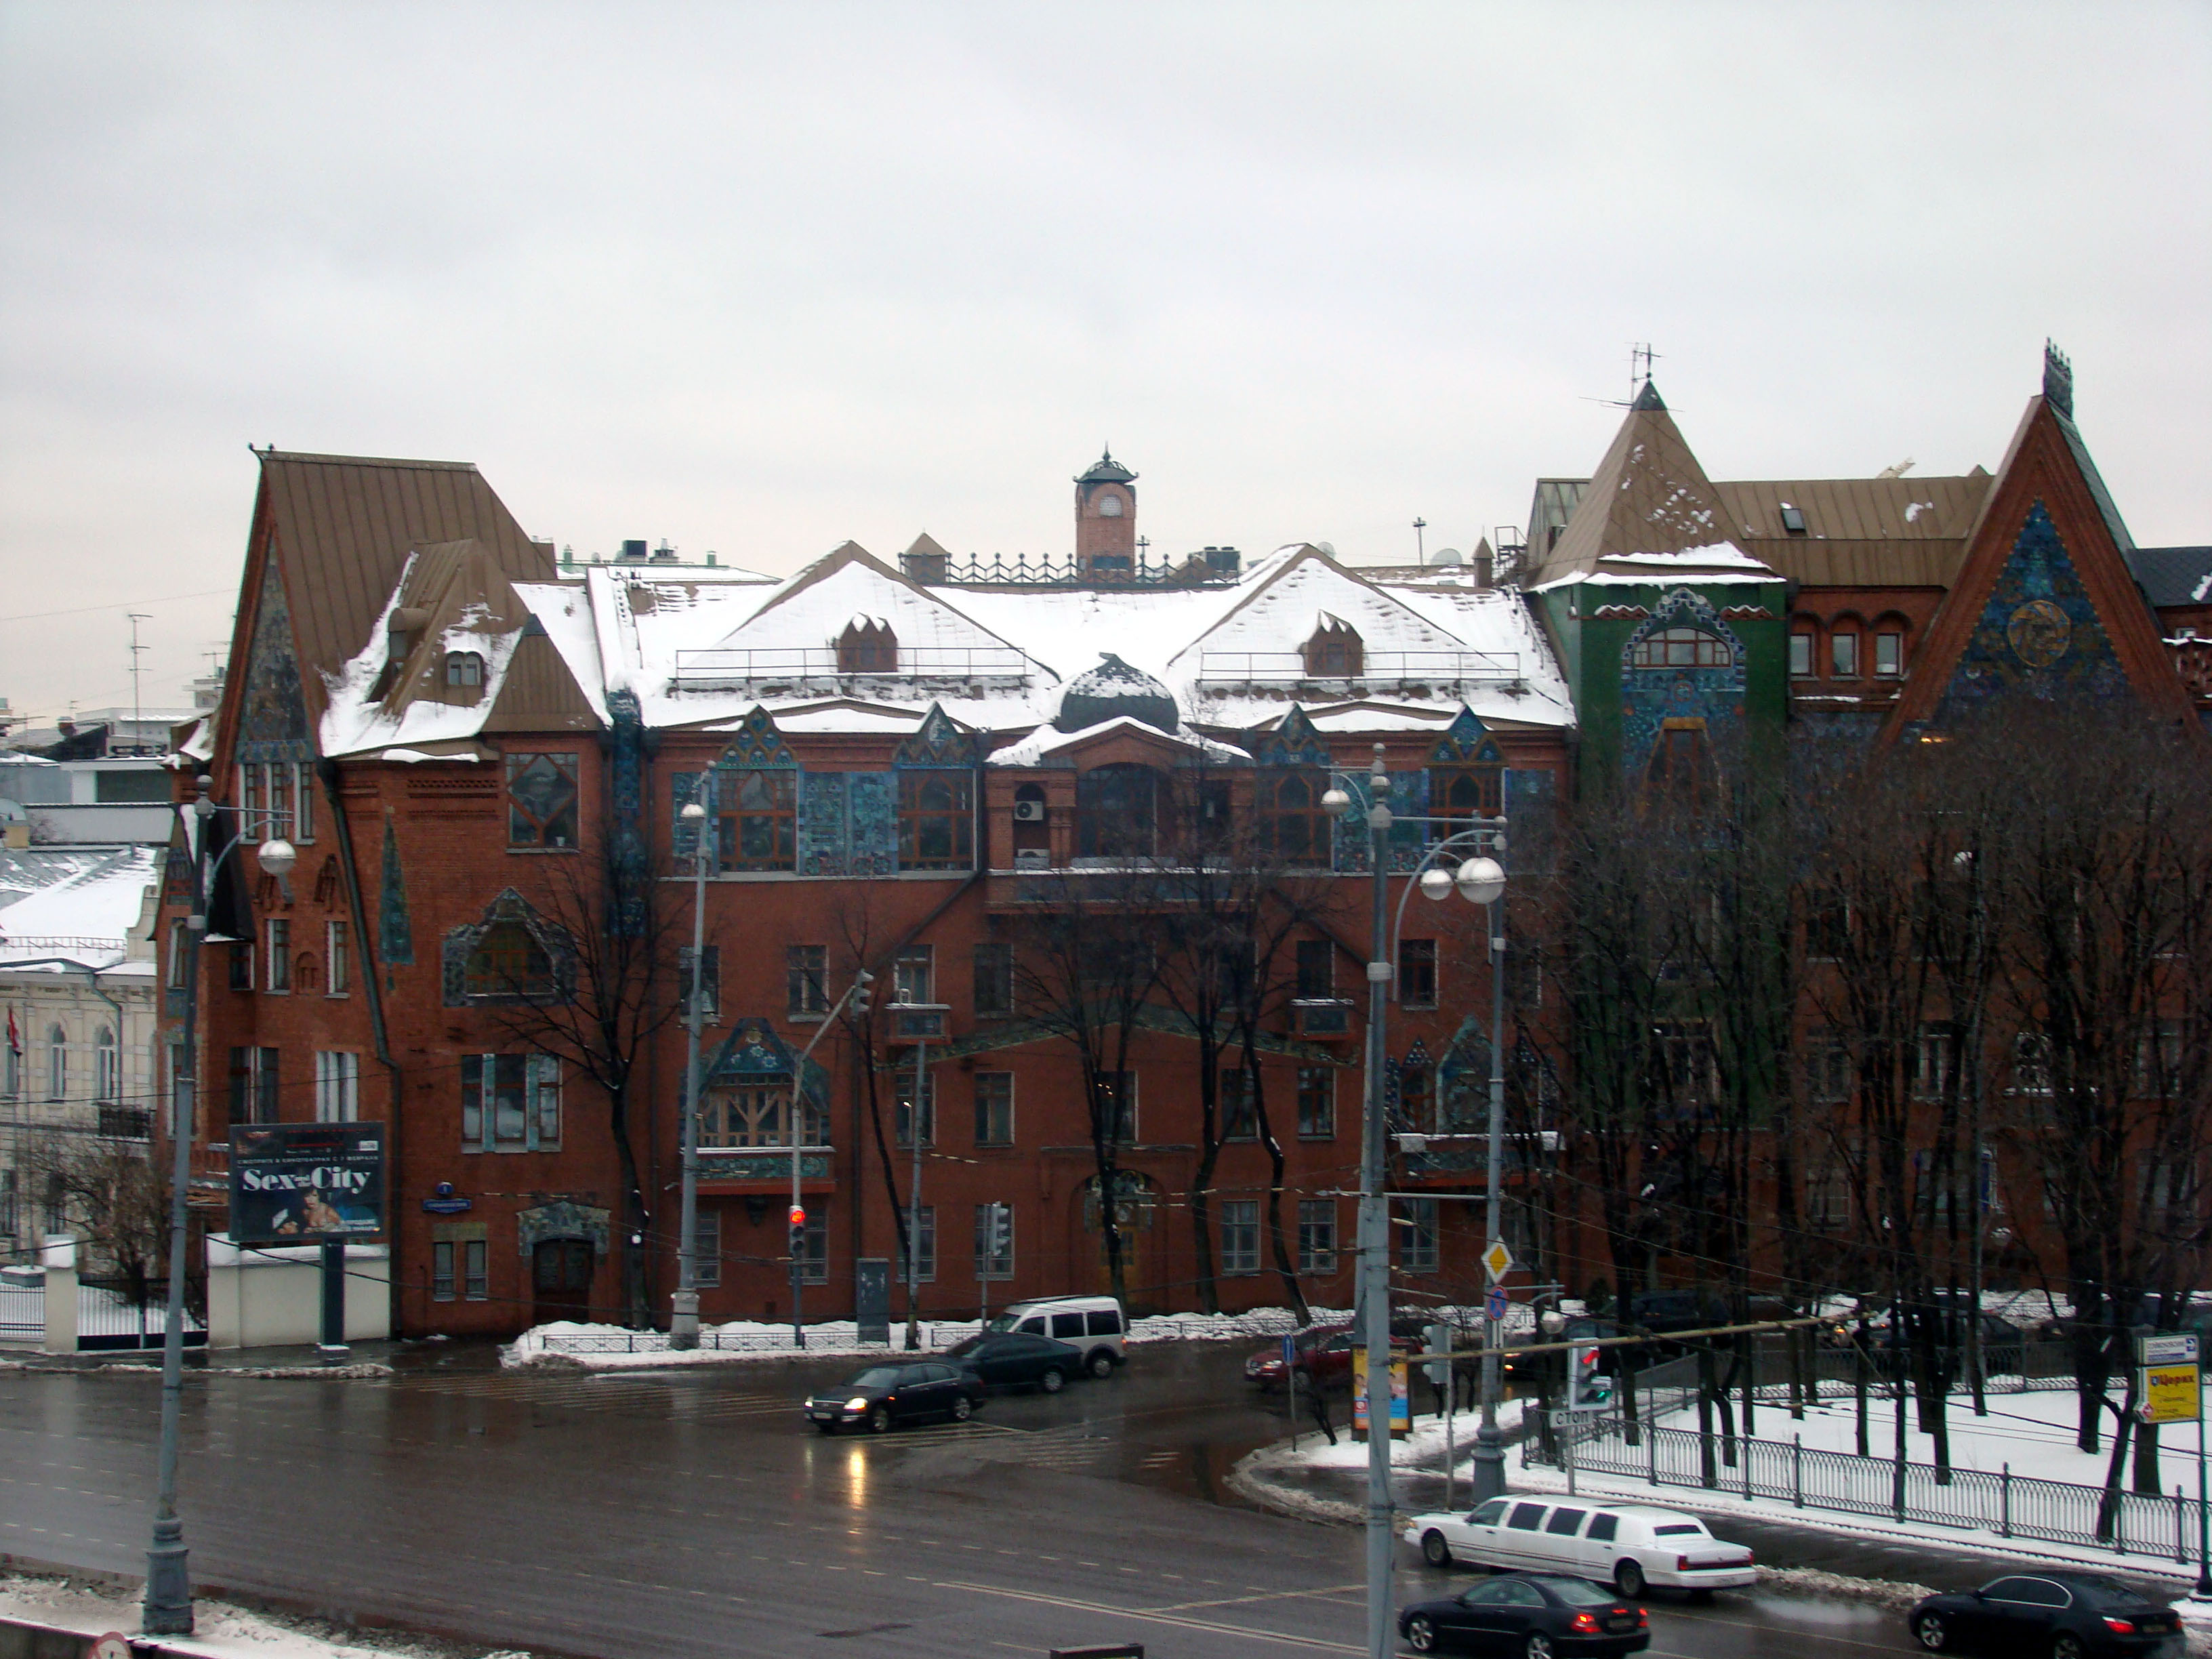
snow, winter, architecture, town, city, cityscape, downtown, transport, vehicle, waterway, sony, moscow, russia, cityscapes, moskau, dsc, h9, dsch9, urban area